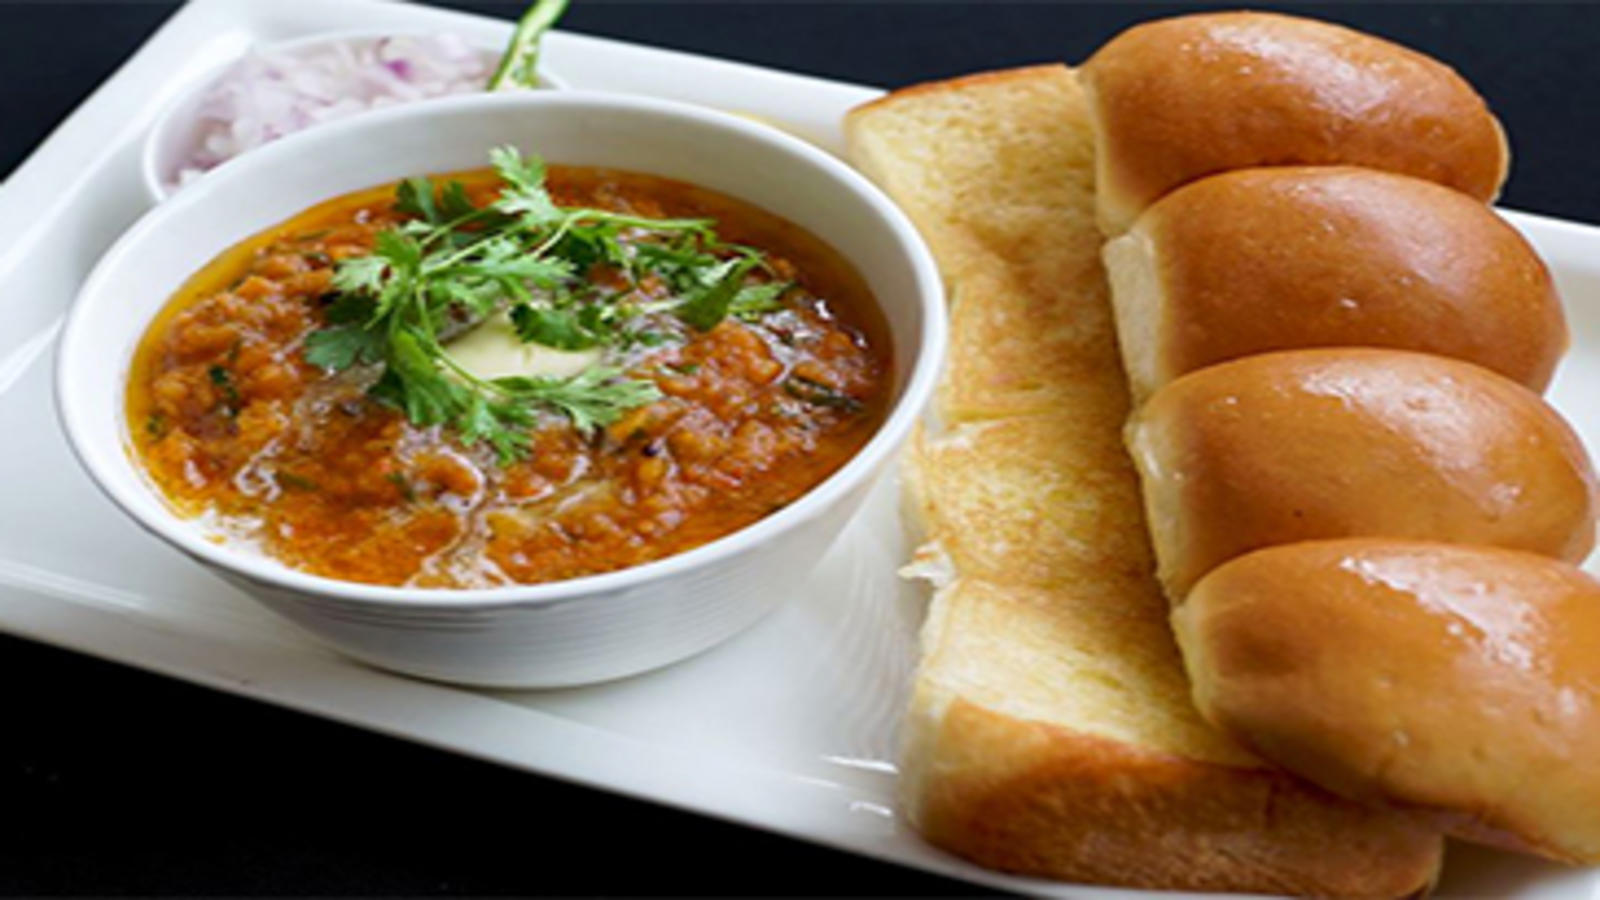
Dish: pav_bhaji